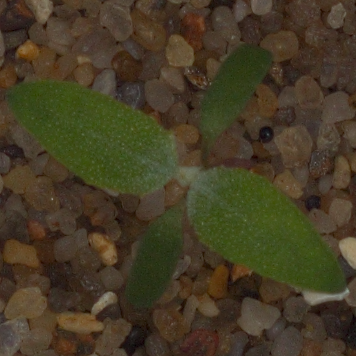
Label: fat_hen